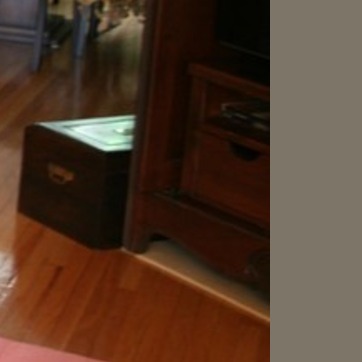
Material: wood